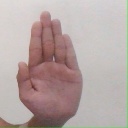
अक्षर: ध